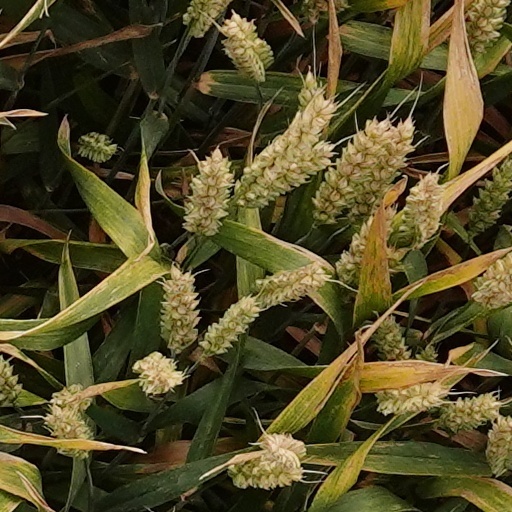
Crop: wheat